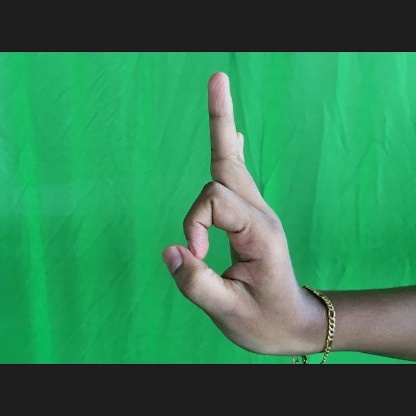
Mudra: Aralam